Nazanin Zaghari-Ratcliffe

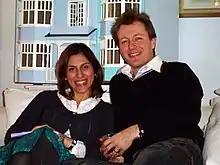
With husband Richard Ratcliffe, 2011

Shortly after her arrival in the UK she met her future husband, Richard Ratcliffe, through mutual friends. The couple married in August 2009 in Winchester and their daughter was born in June 2014. Zaghari-Ratcliffe became a British citizen in 2013. Zaghari-Ratcliffe used to return to Iran from time to time enabling her parents to see her daughter. When travelling to Iran she would always do so on her Iranian passport, as required by Iranian law. Zaghari-Ratcliffe used her British passport for all other international travel.